History of Manchester City F.C. (2001–present)

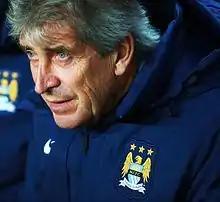
Manuel Pellegrini was Manchester City manager from 2013 to 2016, winning a Premier League title and two League Cups

On 13 May 2012, the final day of the season, City and United were level on 86 points, though City had the superior goal difference by 8. City faced Queens Park Rangers and United faced Sunderland. With five minutes added to the total of 90 minutes, and QPR having a lead of 2–1 with ten men (having had Joey Barton sent off by referee Mike Dean for violent conduct), most of City fans lost their hopes since United were leading against Sunderland at the Stadium of Light. Manchester City won a corner on 90+2 minutes. David Silva stepped up to take the crucial set piece and as he sent the ball into the middle, Edin Džeko headed into the net to equalise the game. Two minutes passed without any kind of important goal attempts, and right before the last extra minute of added time, Sergio Agüero attempted a one-two with Mario Balotelli. After getting the ball in his feet back again, Agüero skipped past a lunging Taye Taiwo and drove the ball into the back of the net as City triumphed in their campaign. Džeko's headed goal came at 91:15 minutes, while Agüero's came at 93:20, just 13 seconds after United's match against Sunderland had concluded.